Creaghduff

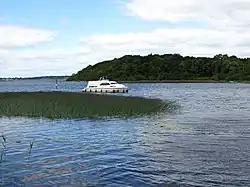
View of Lough Ree from Coosan Point

Creaghduff is a townland in County Westmeath, Ireland. The townland is in the civil parish of St. Mary's.